Nicaraguan Revolution

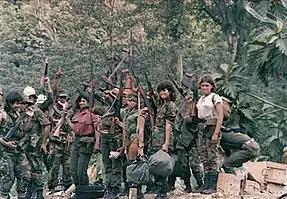
Contra commandos from the FDN and ARDE Frente Sur in the Nueva Guinea area in 1987

Cuban intervention in Nicaragua under the leadership of Fidel Castro was critical in the military success of the FSLN. The arms, funding, and intelligence that the Sandinistas received from the Cuban government helped them overcome the National Guard's superior training and experience. Castro's support of the revolution at the same time the Somoza government (and later the Contras) received help from the U.S. is one reason why the conflict is considered a proxy war of the Cold War.